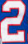
Number: 2